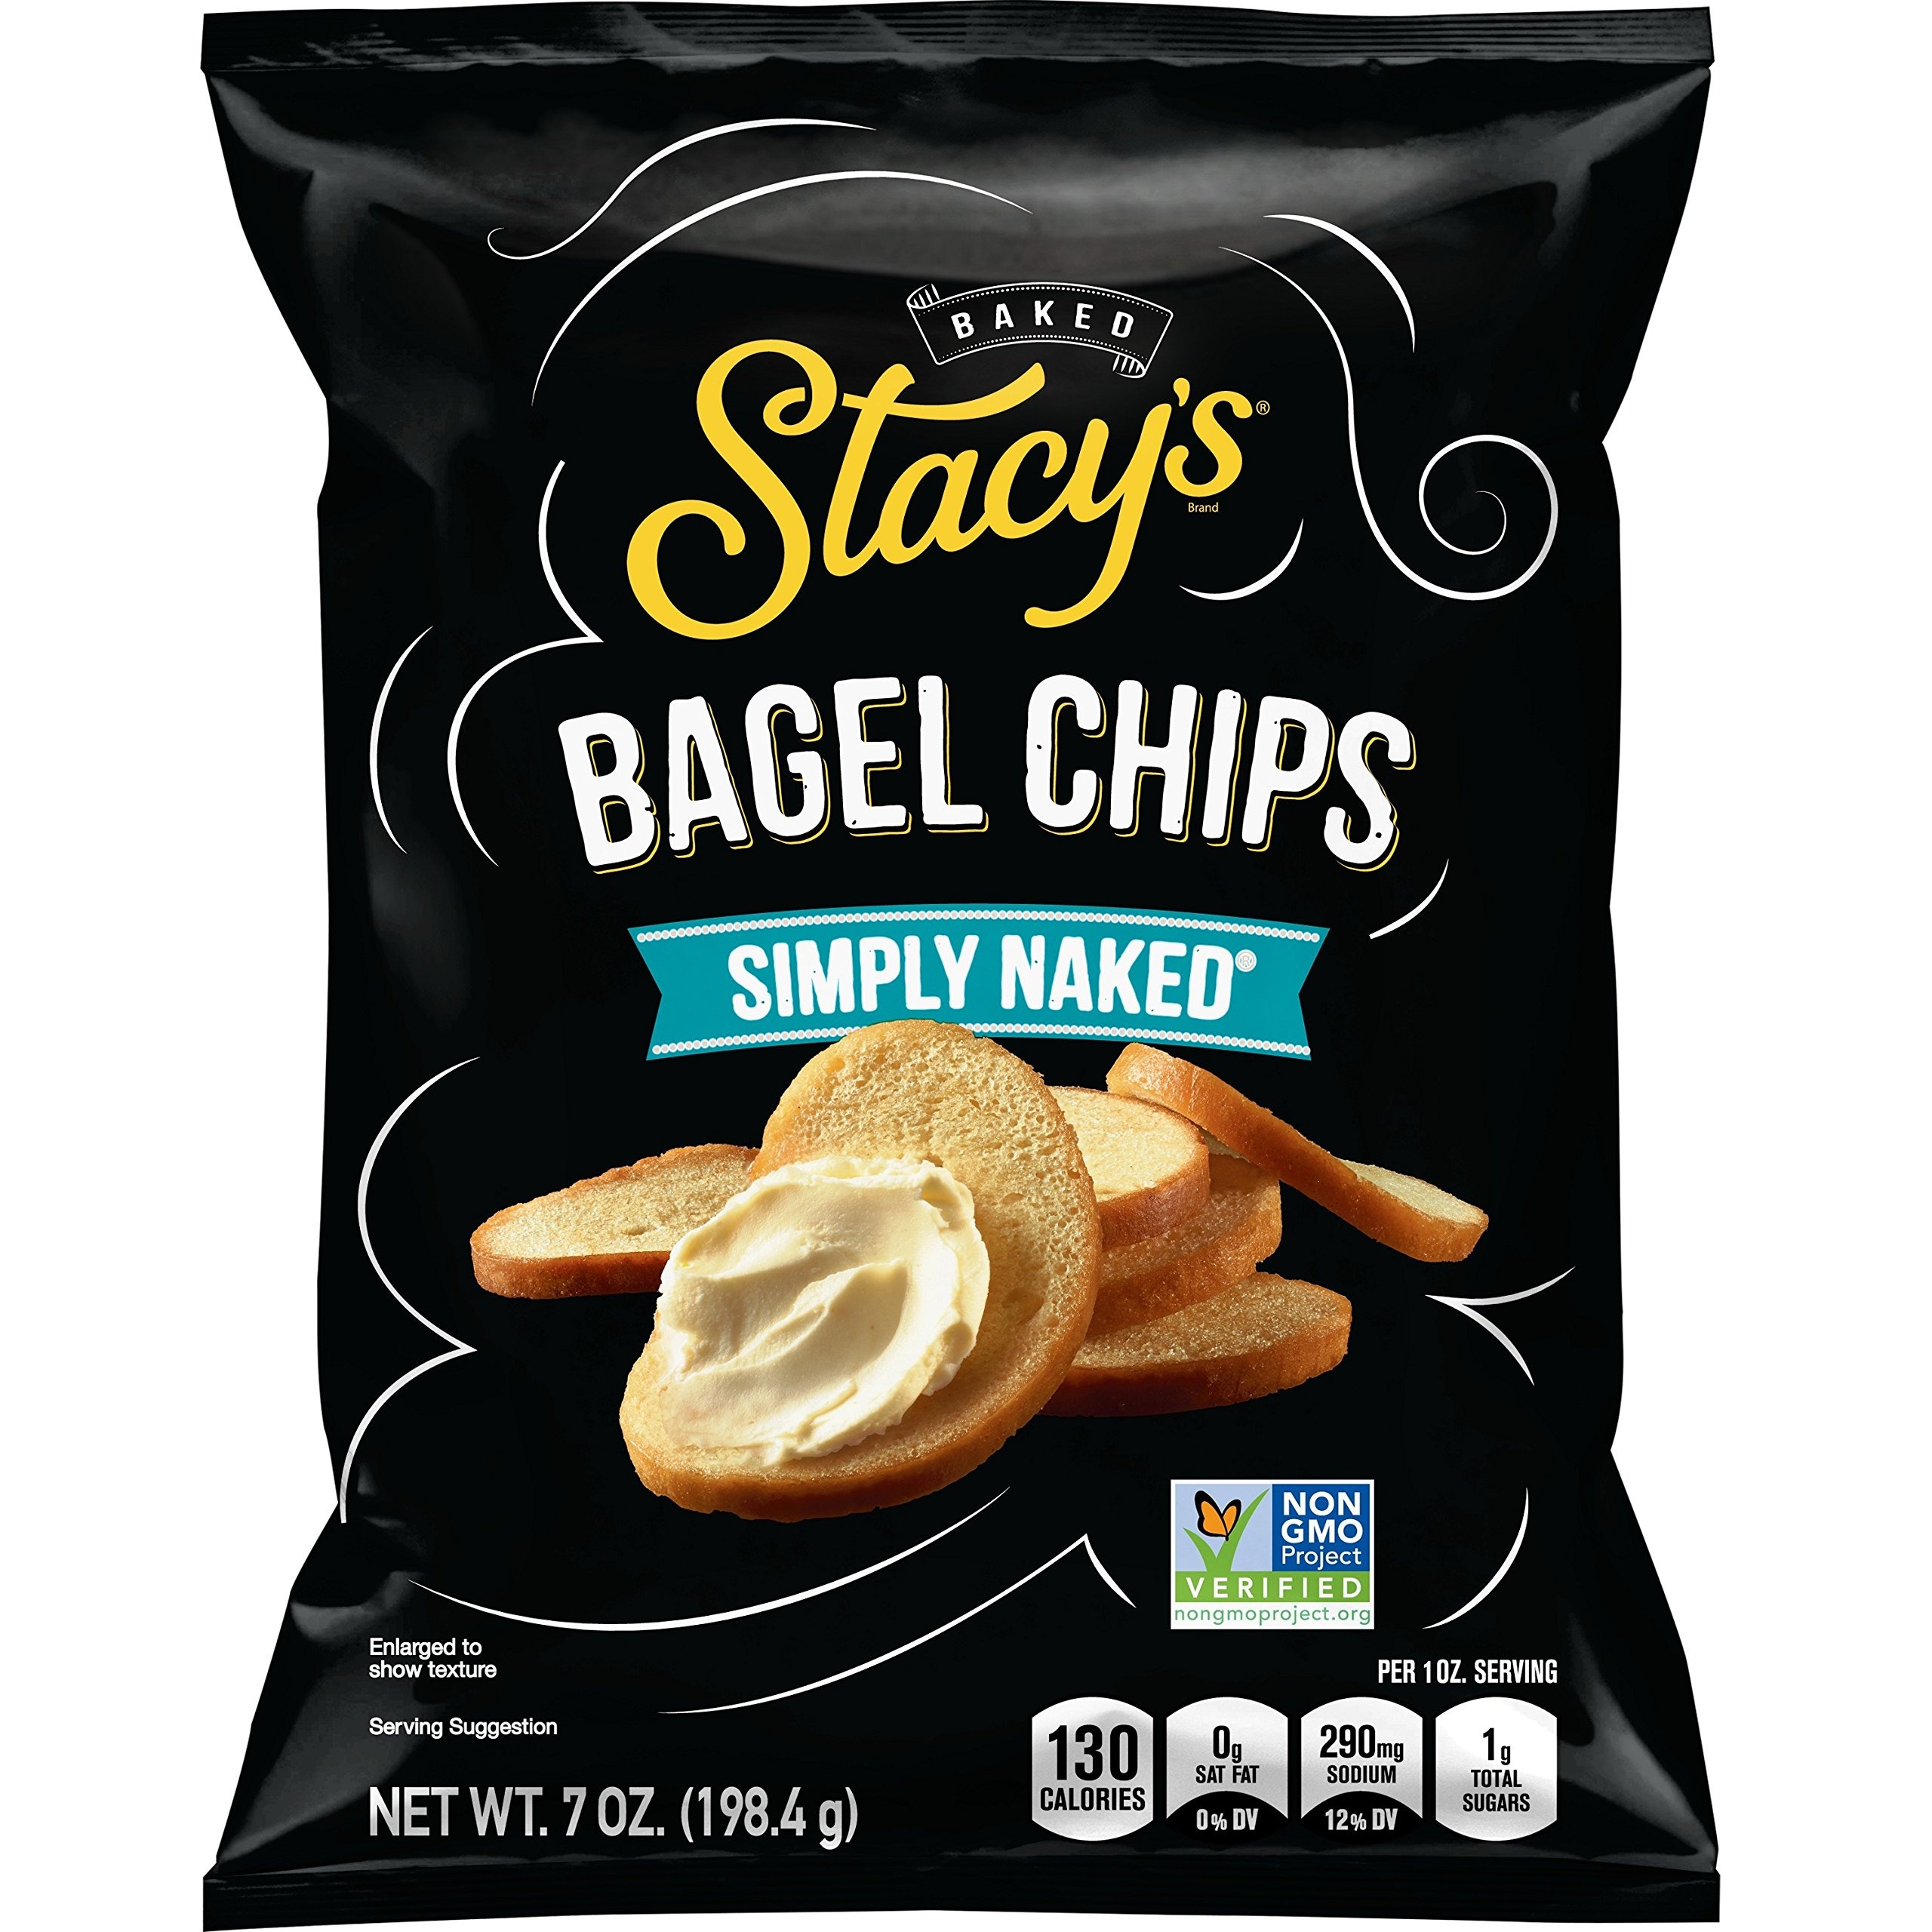
Item Name: Stacy's Simply Naked Bagel Chips, 7 Ounce (Pack of 12)
Bullet Point 1: 12 count case of 8-ounce bags of Stacy’s Simply Naked Bagel Chips
Bullet Point 2: Dressed in nothing but sea salt, these delicious, baked chips are artfully simple with an incredible crunch
Bullet Point 3: Baked, no artificial colors or flavors, and no MSG
Bullet Point 4: Delicious paired with a cream cheese spread, your favorite dip, a sliver of cheese, or straight from the bag
Value: 84.0
Unit: Ounce

Price: 4.99